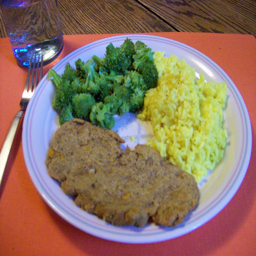
A dinner plate fixed with a meal of rice, broccoli, and meat.
a plate with meat starch and vegetables on it with a glass of water
A white plated filled with meat, rice and veggies.
A white plate of food features some meat, rice and broccoli.
A round white plate has broccoli, cheesed rice, and an entree on it.